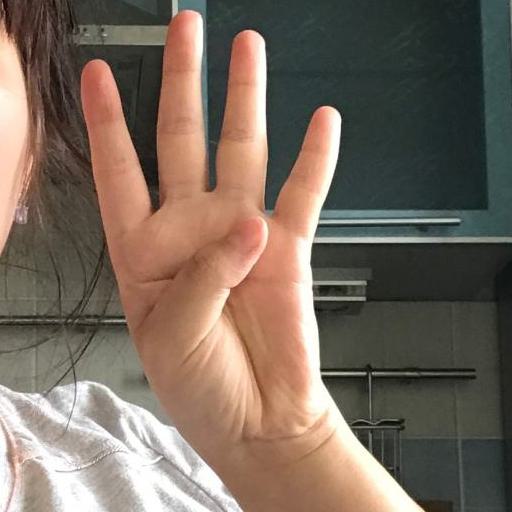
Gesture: four